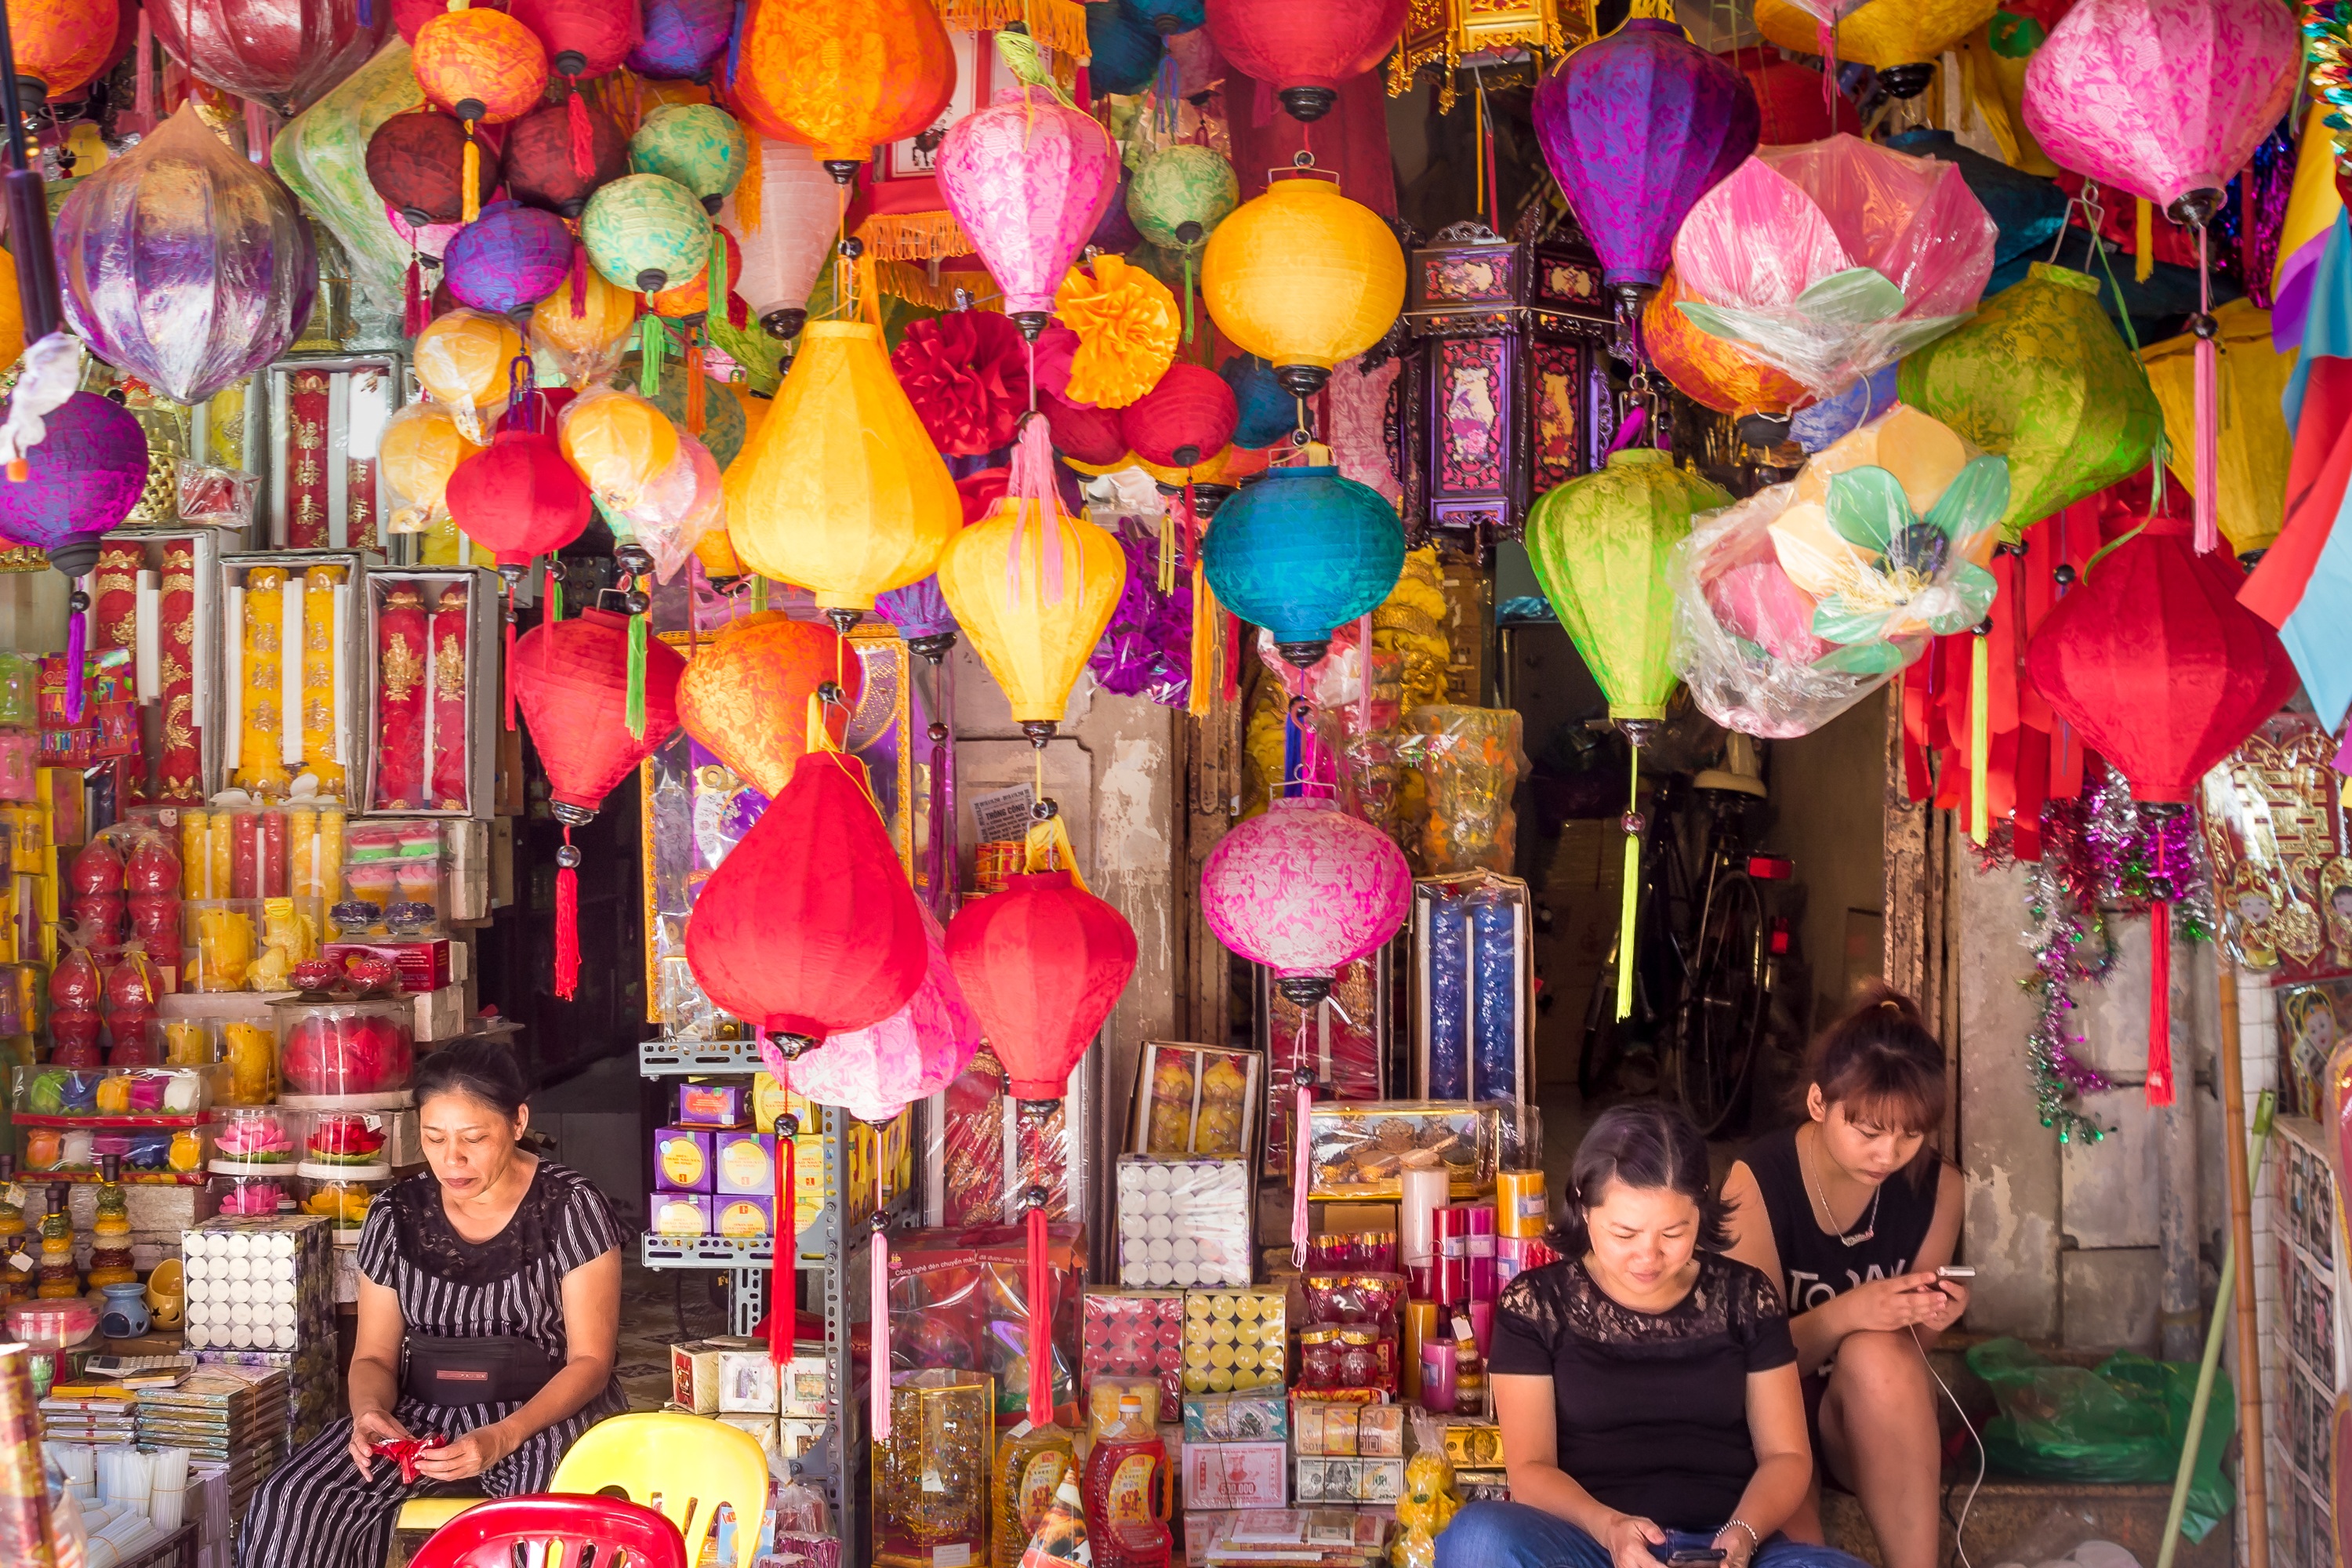
woman, street, flower, city, range, waiting, shop, color, asia, bazaar, market, business, shopping, colorful, public space, customer, competition, colors, women, lamps, wait, sale, seller, vietnam, selection, assortment, retail, choice, entrepreneur, small business, family business, human settlement